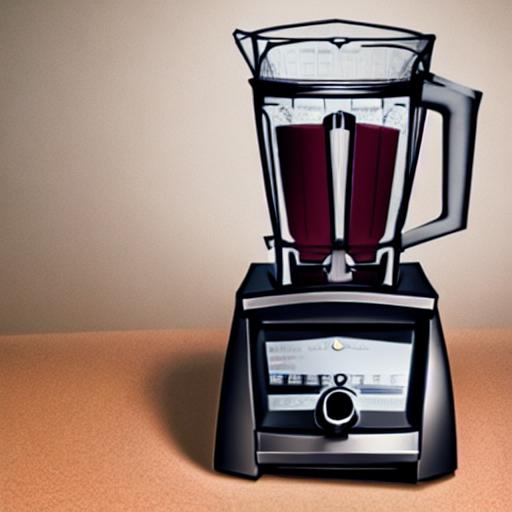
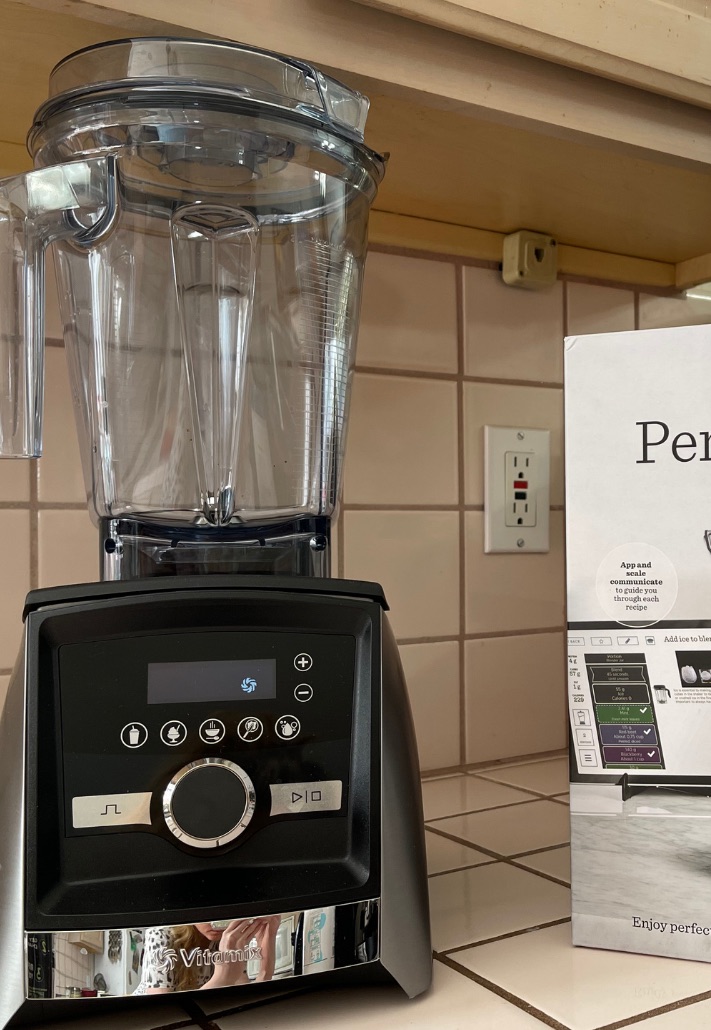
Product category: items_blender
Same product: no